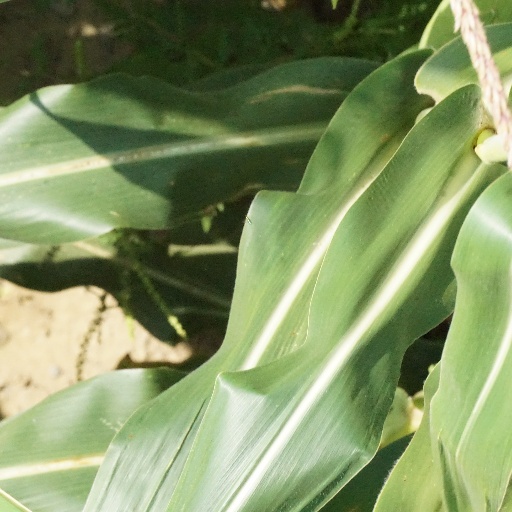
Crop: maize; corn